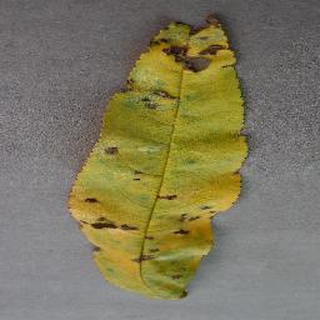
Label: peach_bacterial_spot